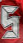
Number: 5